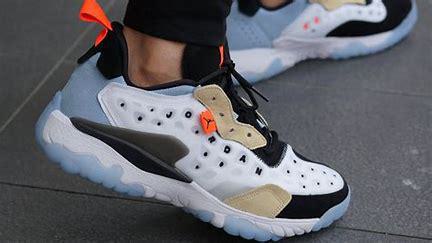
Brand: Jordan
Model: Delta 2